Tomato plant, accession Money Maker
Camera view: tilt-top (135 deg); turntable rotation: 180 degrees
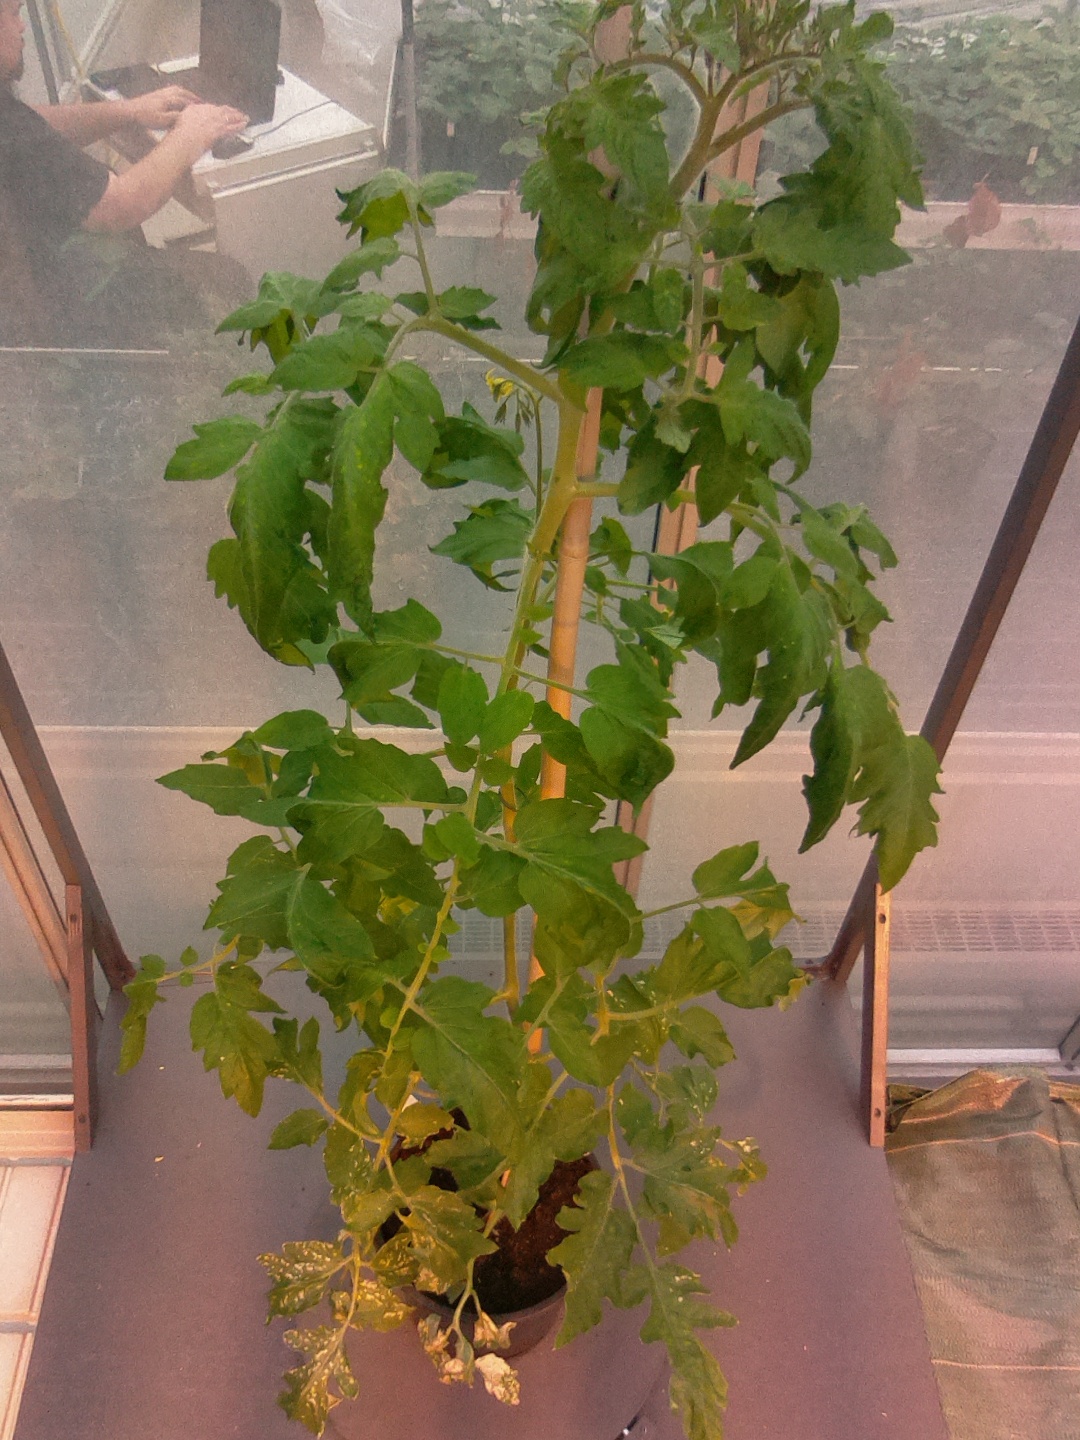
BBCH growth stage 65: Full flowering, 50%-60% of flowers open, first petals falling